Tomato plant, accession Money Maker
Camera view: vertical (180 deg); turntable rotation: 60 degrees
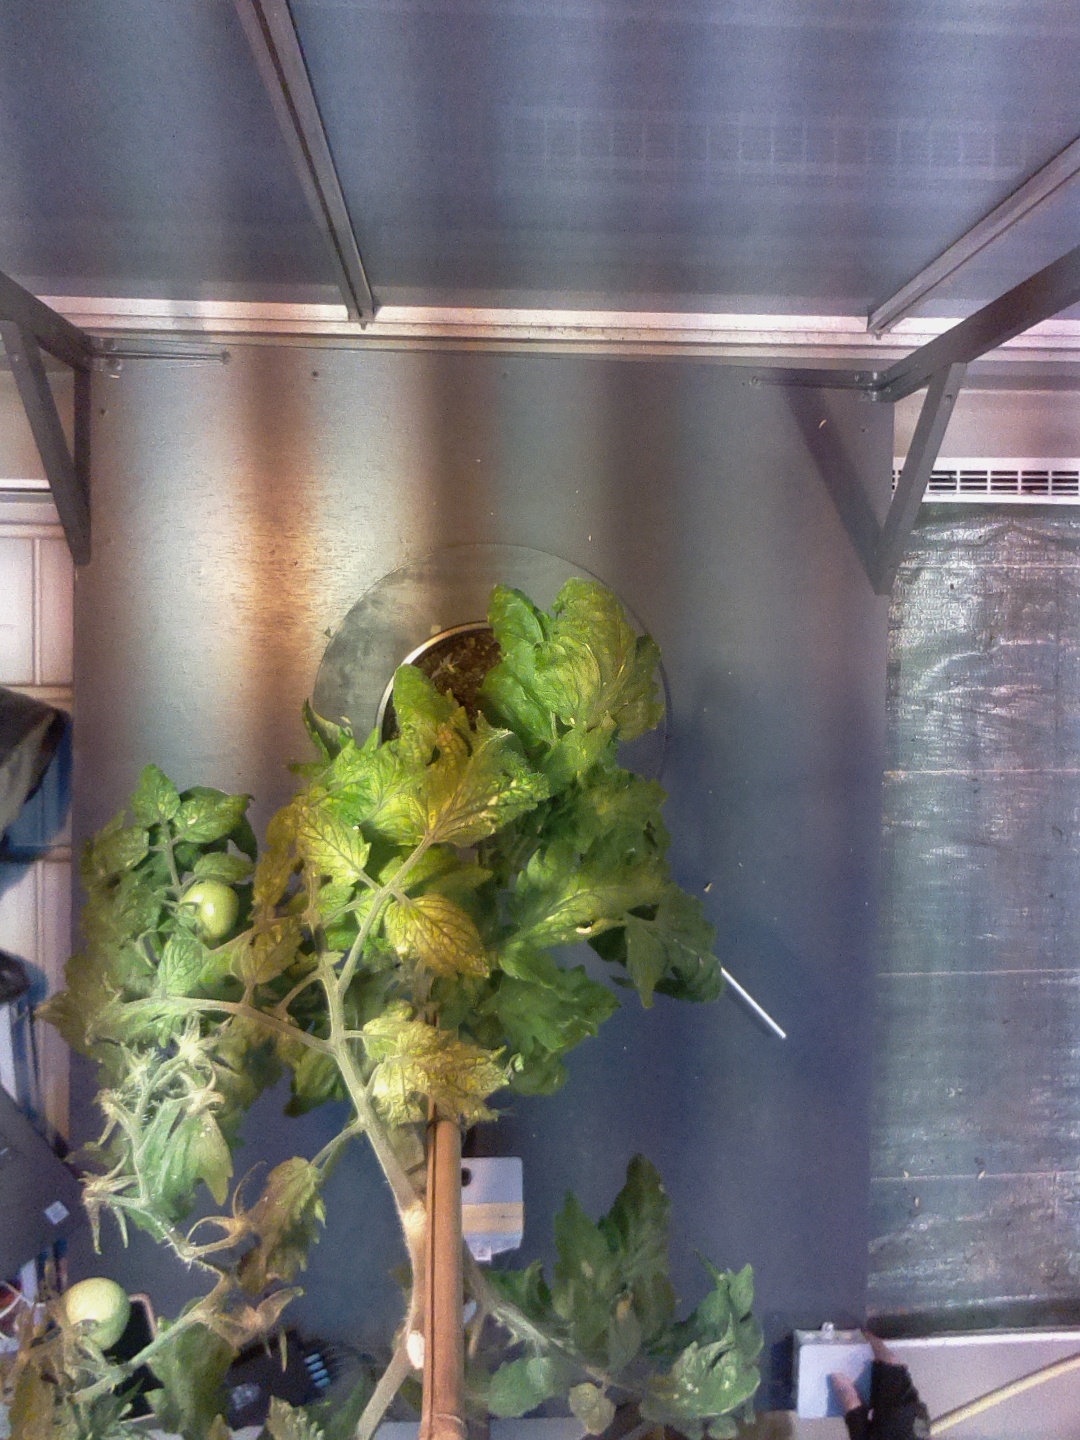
BBCH growth stage 71: 10%-20% of final fruit size